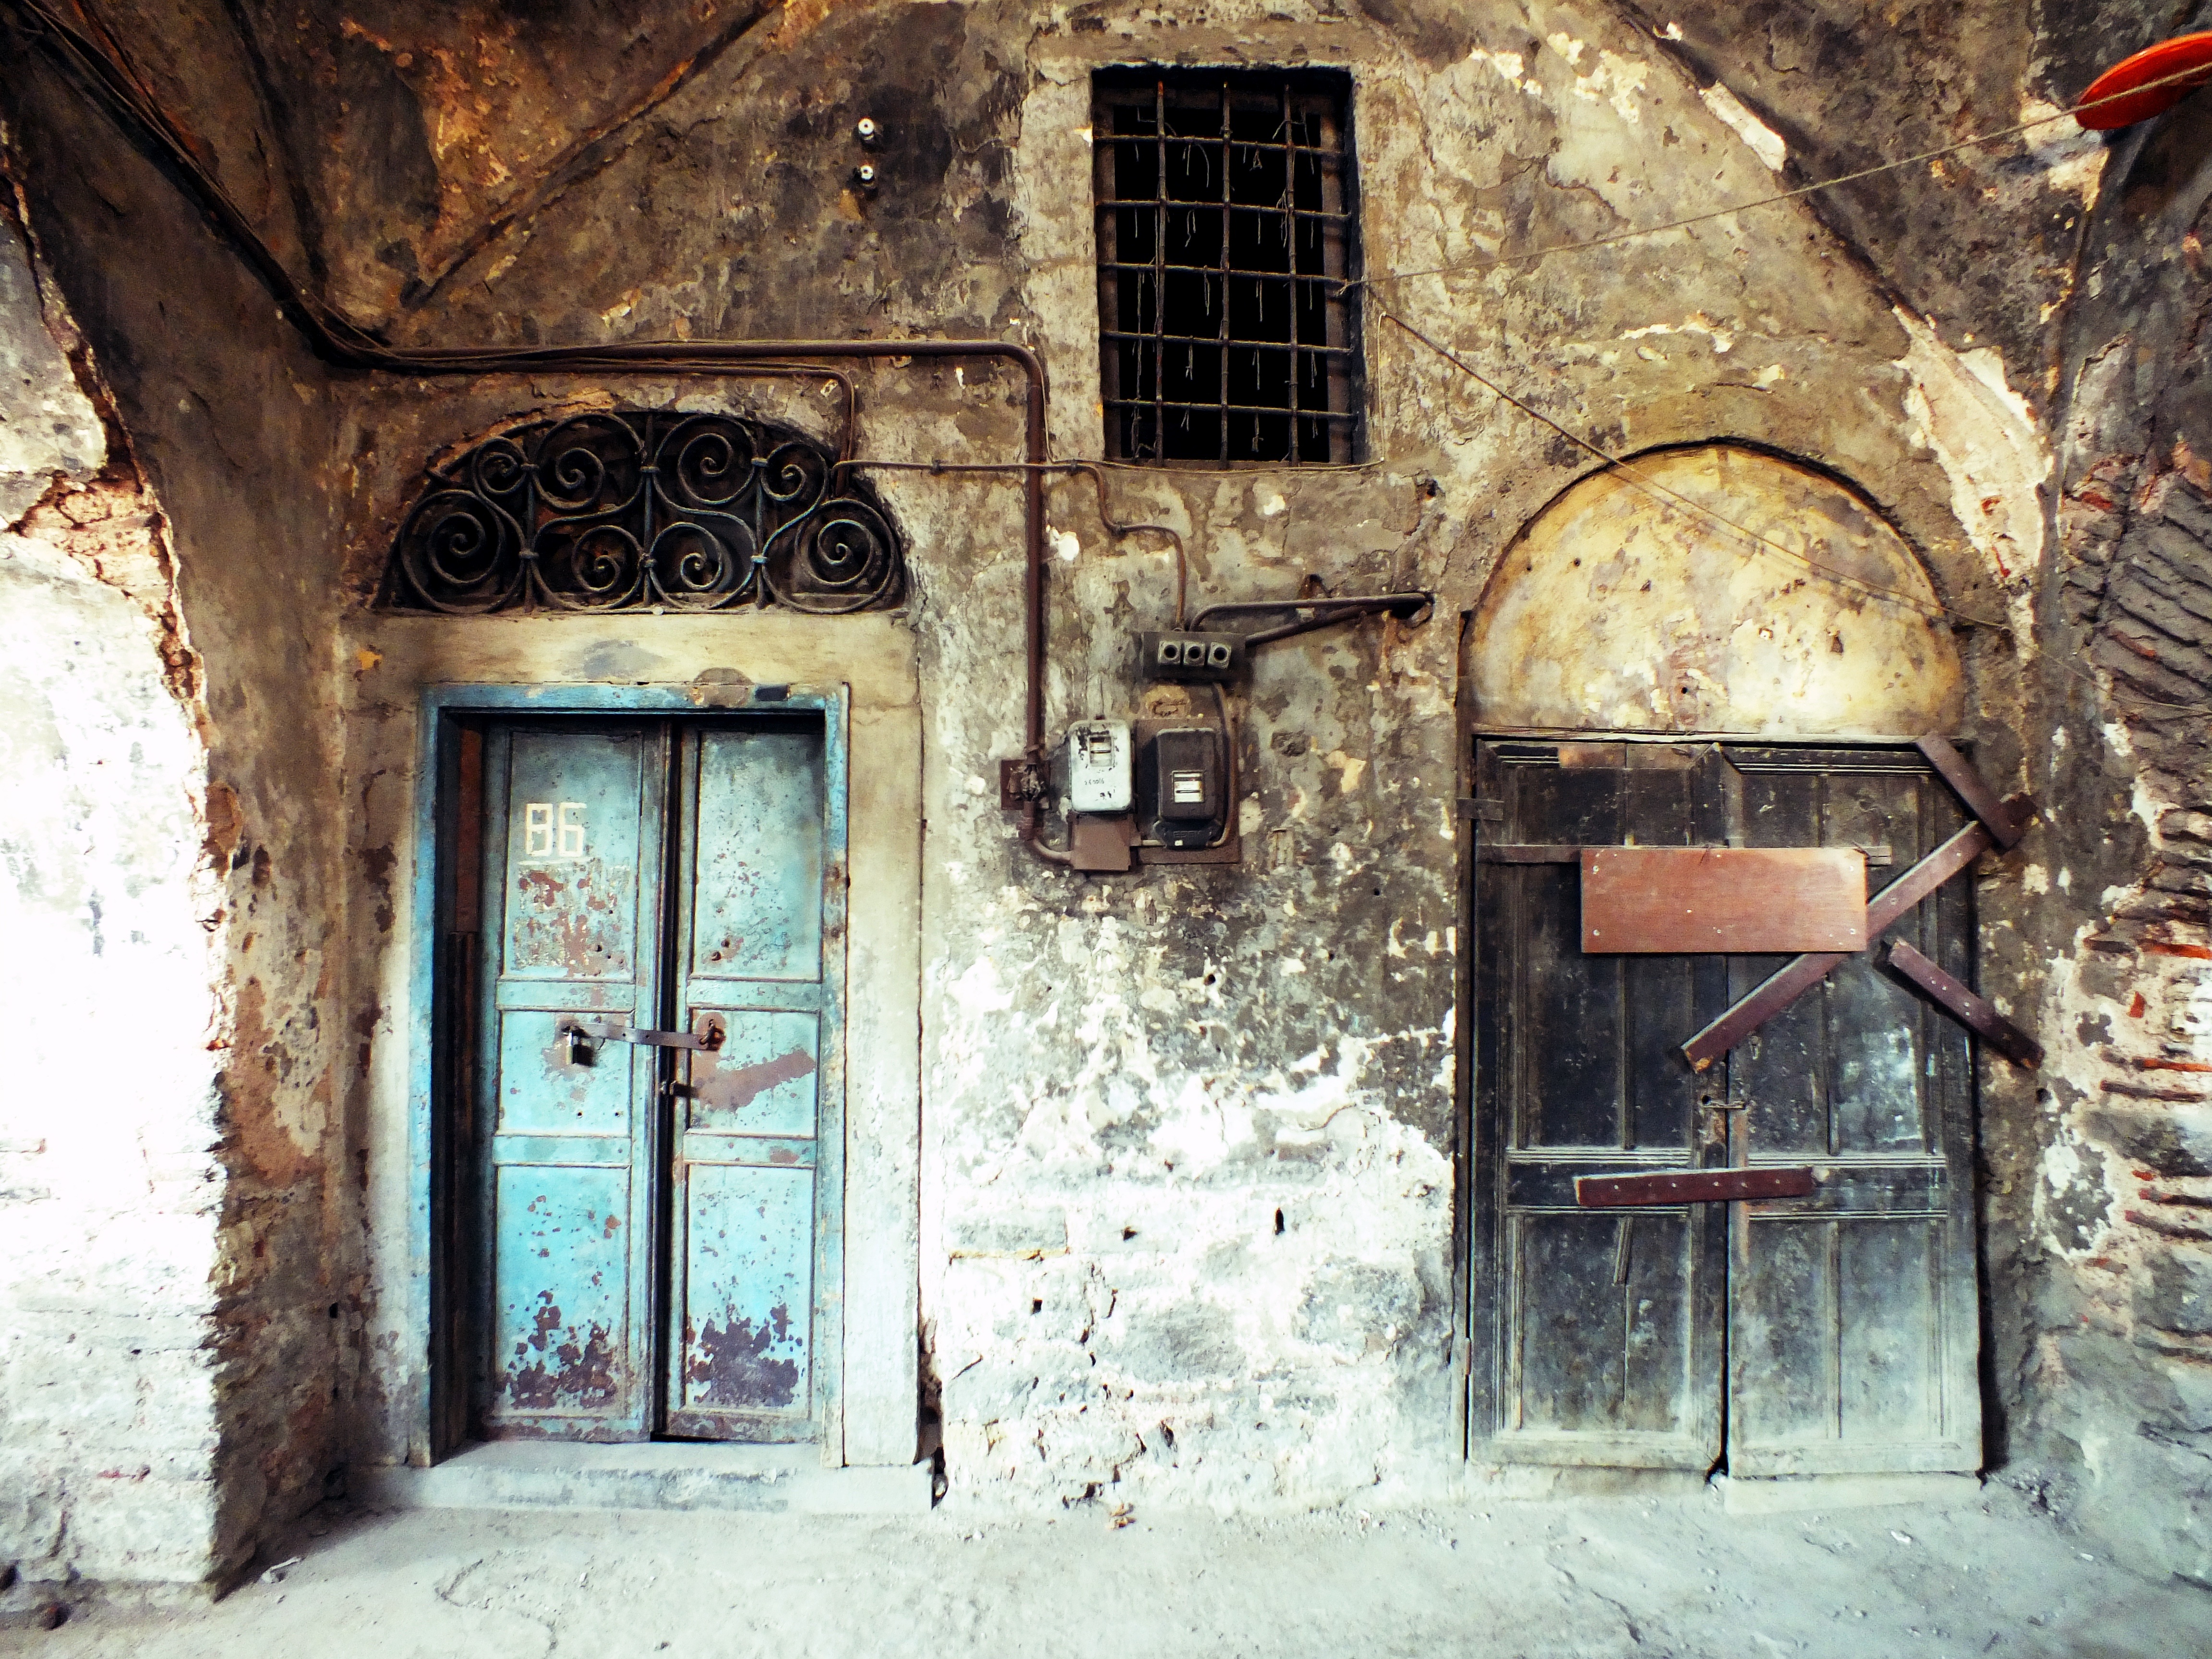
house, window, alley, wall, chapel, old building, door, date, buildings, ruins, turkey, istanbul, history, has rc inn, the forgotten, ancient history